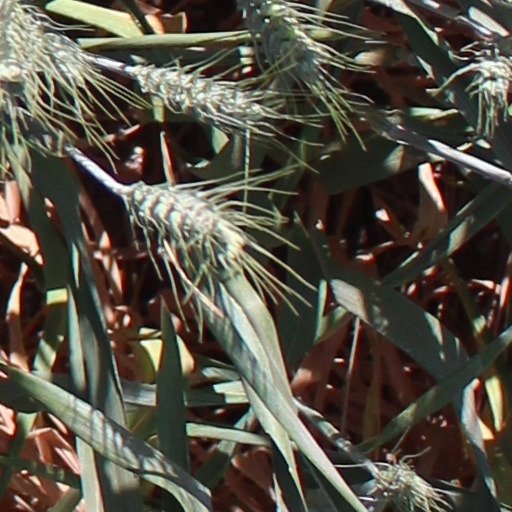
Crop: wheat